Joseph Leese

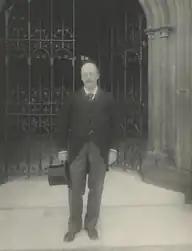
Leese outside the Palace of Westminster in 1898.

Leese qualified as a barrister and was admitted to the Inner Temple in 1868. During his early career he was heavily involved in nonconformist campaigning for religious education reform, serving as a member of the United Nonconformist Committee, (frequently chairing meetings across England), and the National Education League. Both groups called for amendments and reform of the Endowed Schools Act 1869 and the Elementary Education Act in 1870. He was also known to have attended meetings in support of disestablishment of the Church of England. He served as secretary, and later president, of the Manchester Nonconformist Association from its formation in 1871. Leese stood as a candidate for the first Manchester School Board, but withdrew on account of the large number of Liberals standing. Leese was a member of the Manchester Athenaeum.